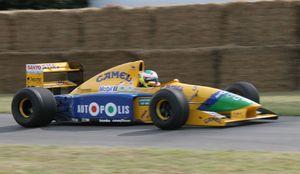
Michael Schumacher, né le 3 janvier 1969 à Hürth-Hermülheim, près de Cologne en Allemagne, est un pilote automobile allemand, surnommé « Schumi » par ses fans ou parfois par les journalistes. Avec sept titres de champion du monde de Formule 1, 91 victoires en Grand Prix de Formule 1 et 68 pole positions, il possède le plus beau palmarès de ce sport. Michael Schumacher a détenu la plupart des records de la Formule 1 à l'exception des records de précocité, mais Lewis Hamilton se les approprie progressivement.
La Benetton B191 est une monoplace de Formule 1 engagée par l'écurie Benetton Formula dans le cadre du championnat du monde de Formule 1 1991. Elle est pilotée par le Brésilien Roberto Moreno, remplacé en cours de saison par le novice allemand Michael Schumacher et le Brésilien Nelson Piquet.
Benetton Formula 1 est une écurie de Formule 1 fondée par Luciano Benetton à la suite du rachat de l'écurie anglaise Toleman. Benetton a participé à 260 Grands Prix de Formule 1 entre 1986 et 2001, inscrit un total de 851,5 points en championnat du monde, remporté 27 victoires, obtenu 102 podiums, 15 pole positions et 36 meilleurs tours en course.